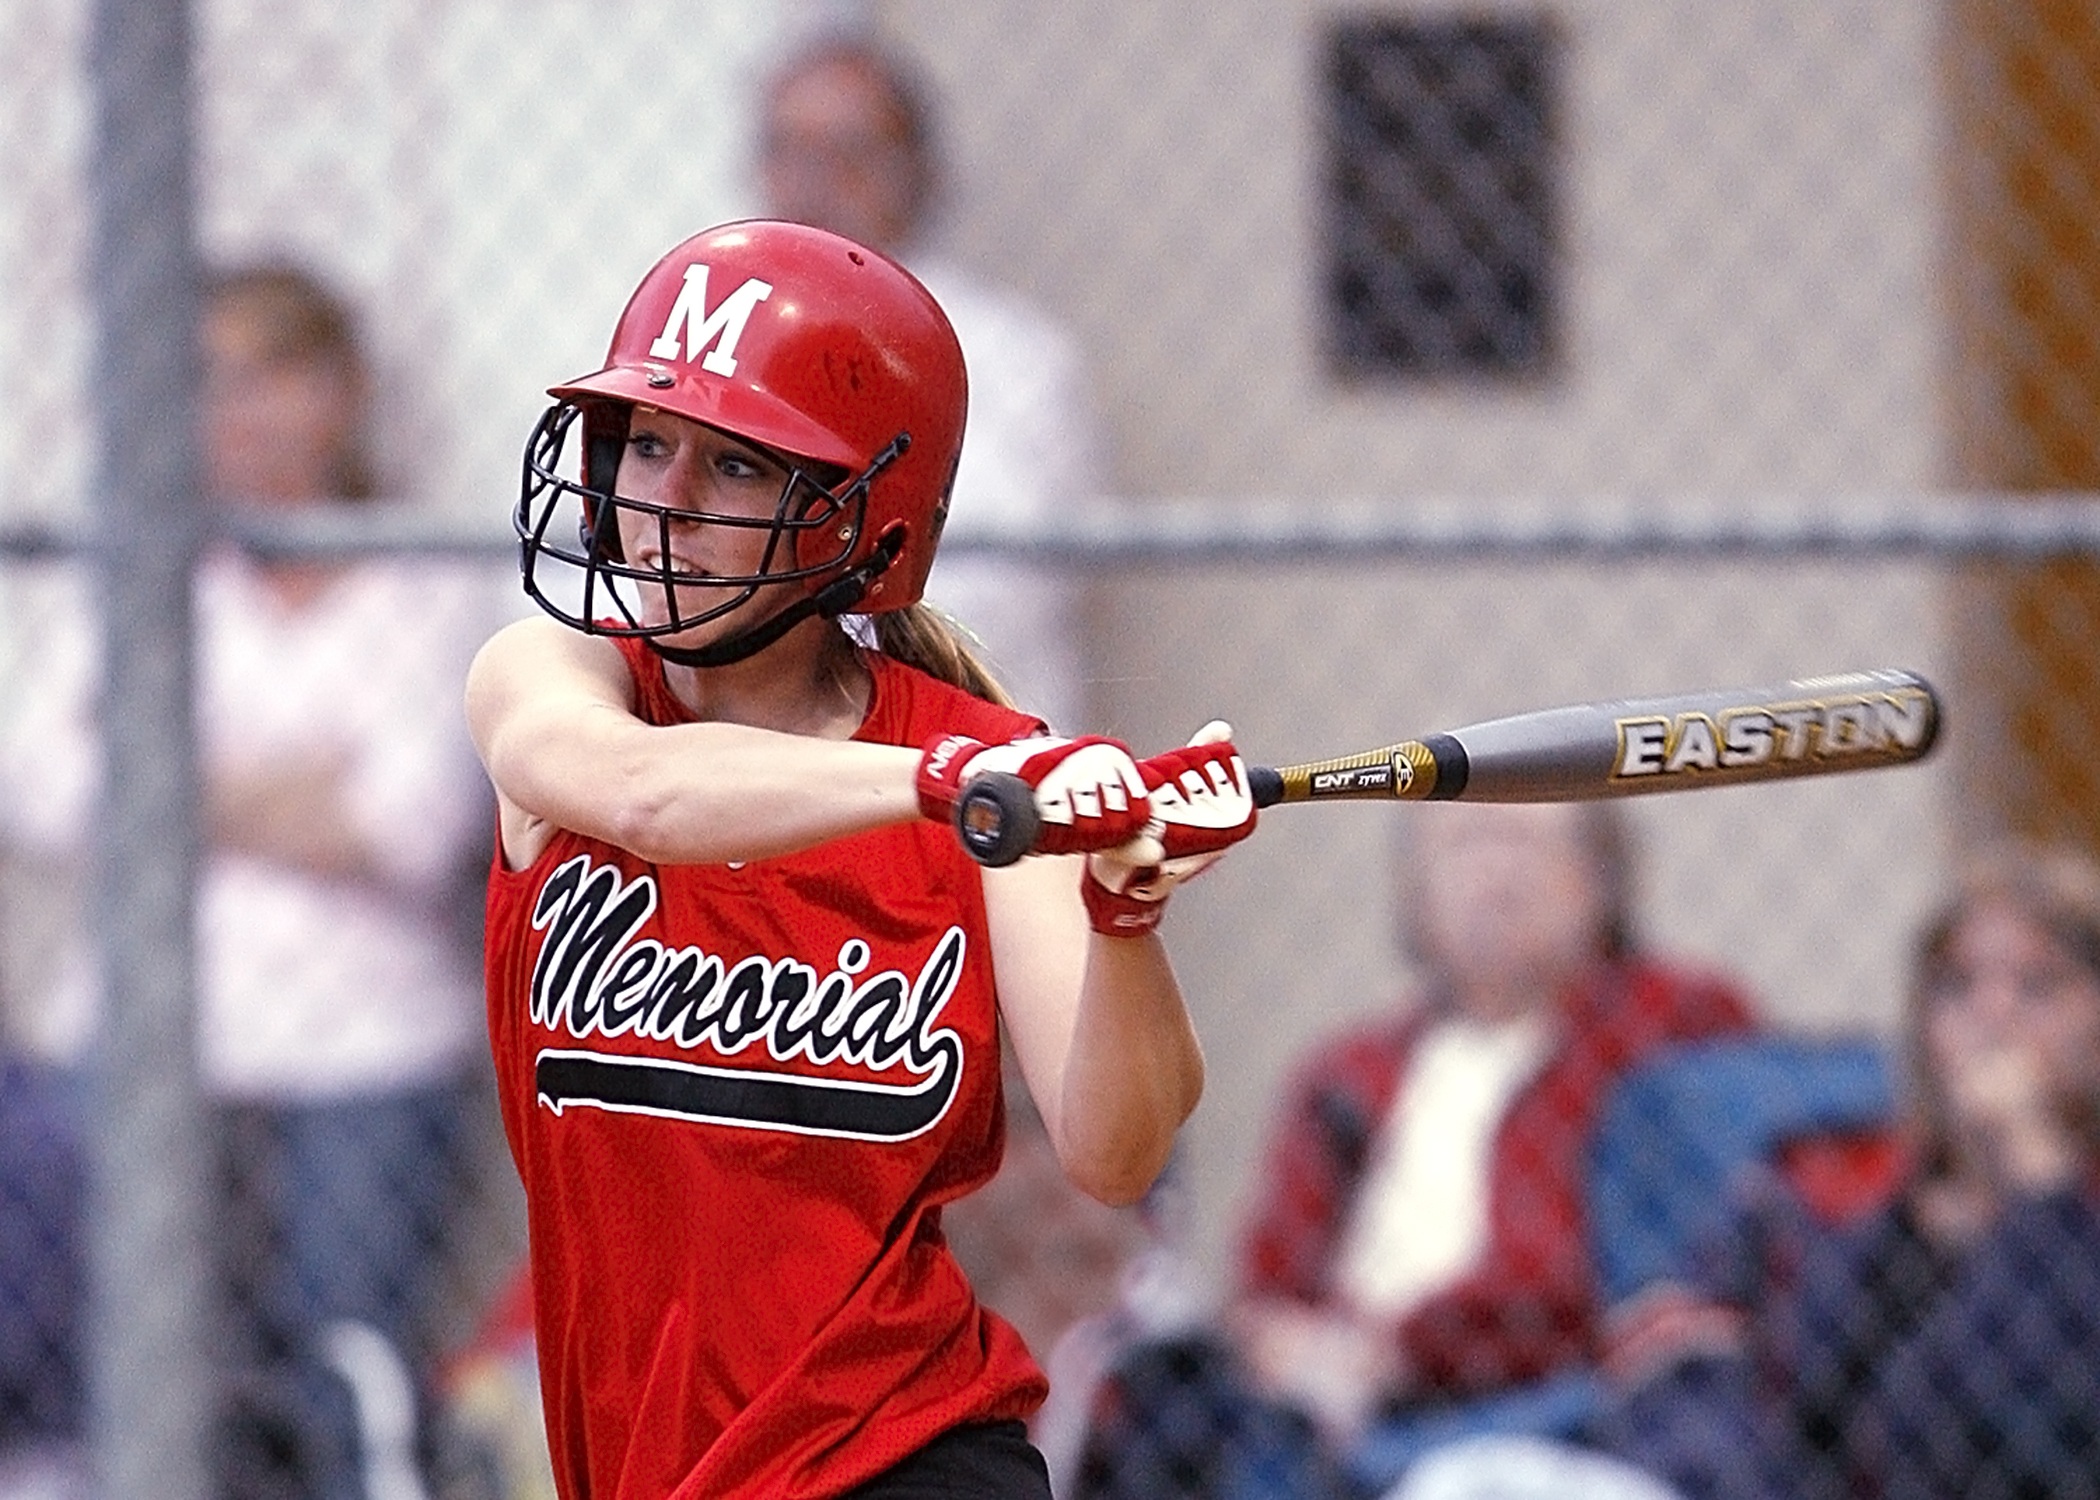
girl, baseball, sport, game, female, action, player, teenager, batter, competition, sports, helmet, swinging, uniform, bat, teen, athlete, strike, concentration, hitting, batting, softball, infield, ball game, hitter, team sport, bat and ball games, baseball positions